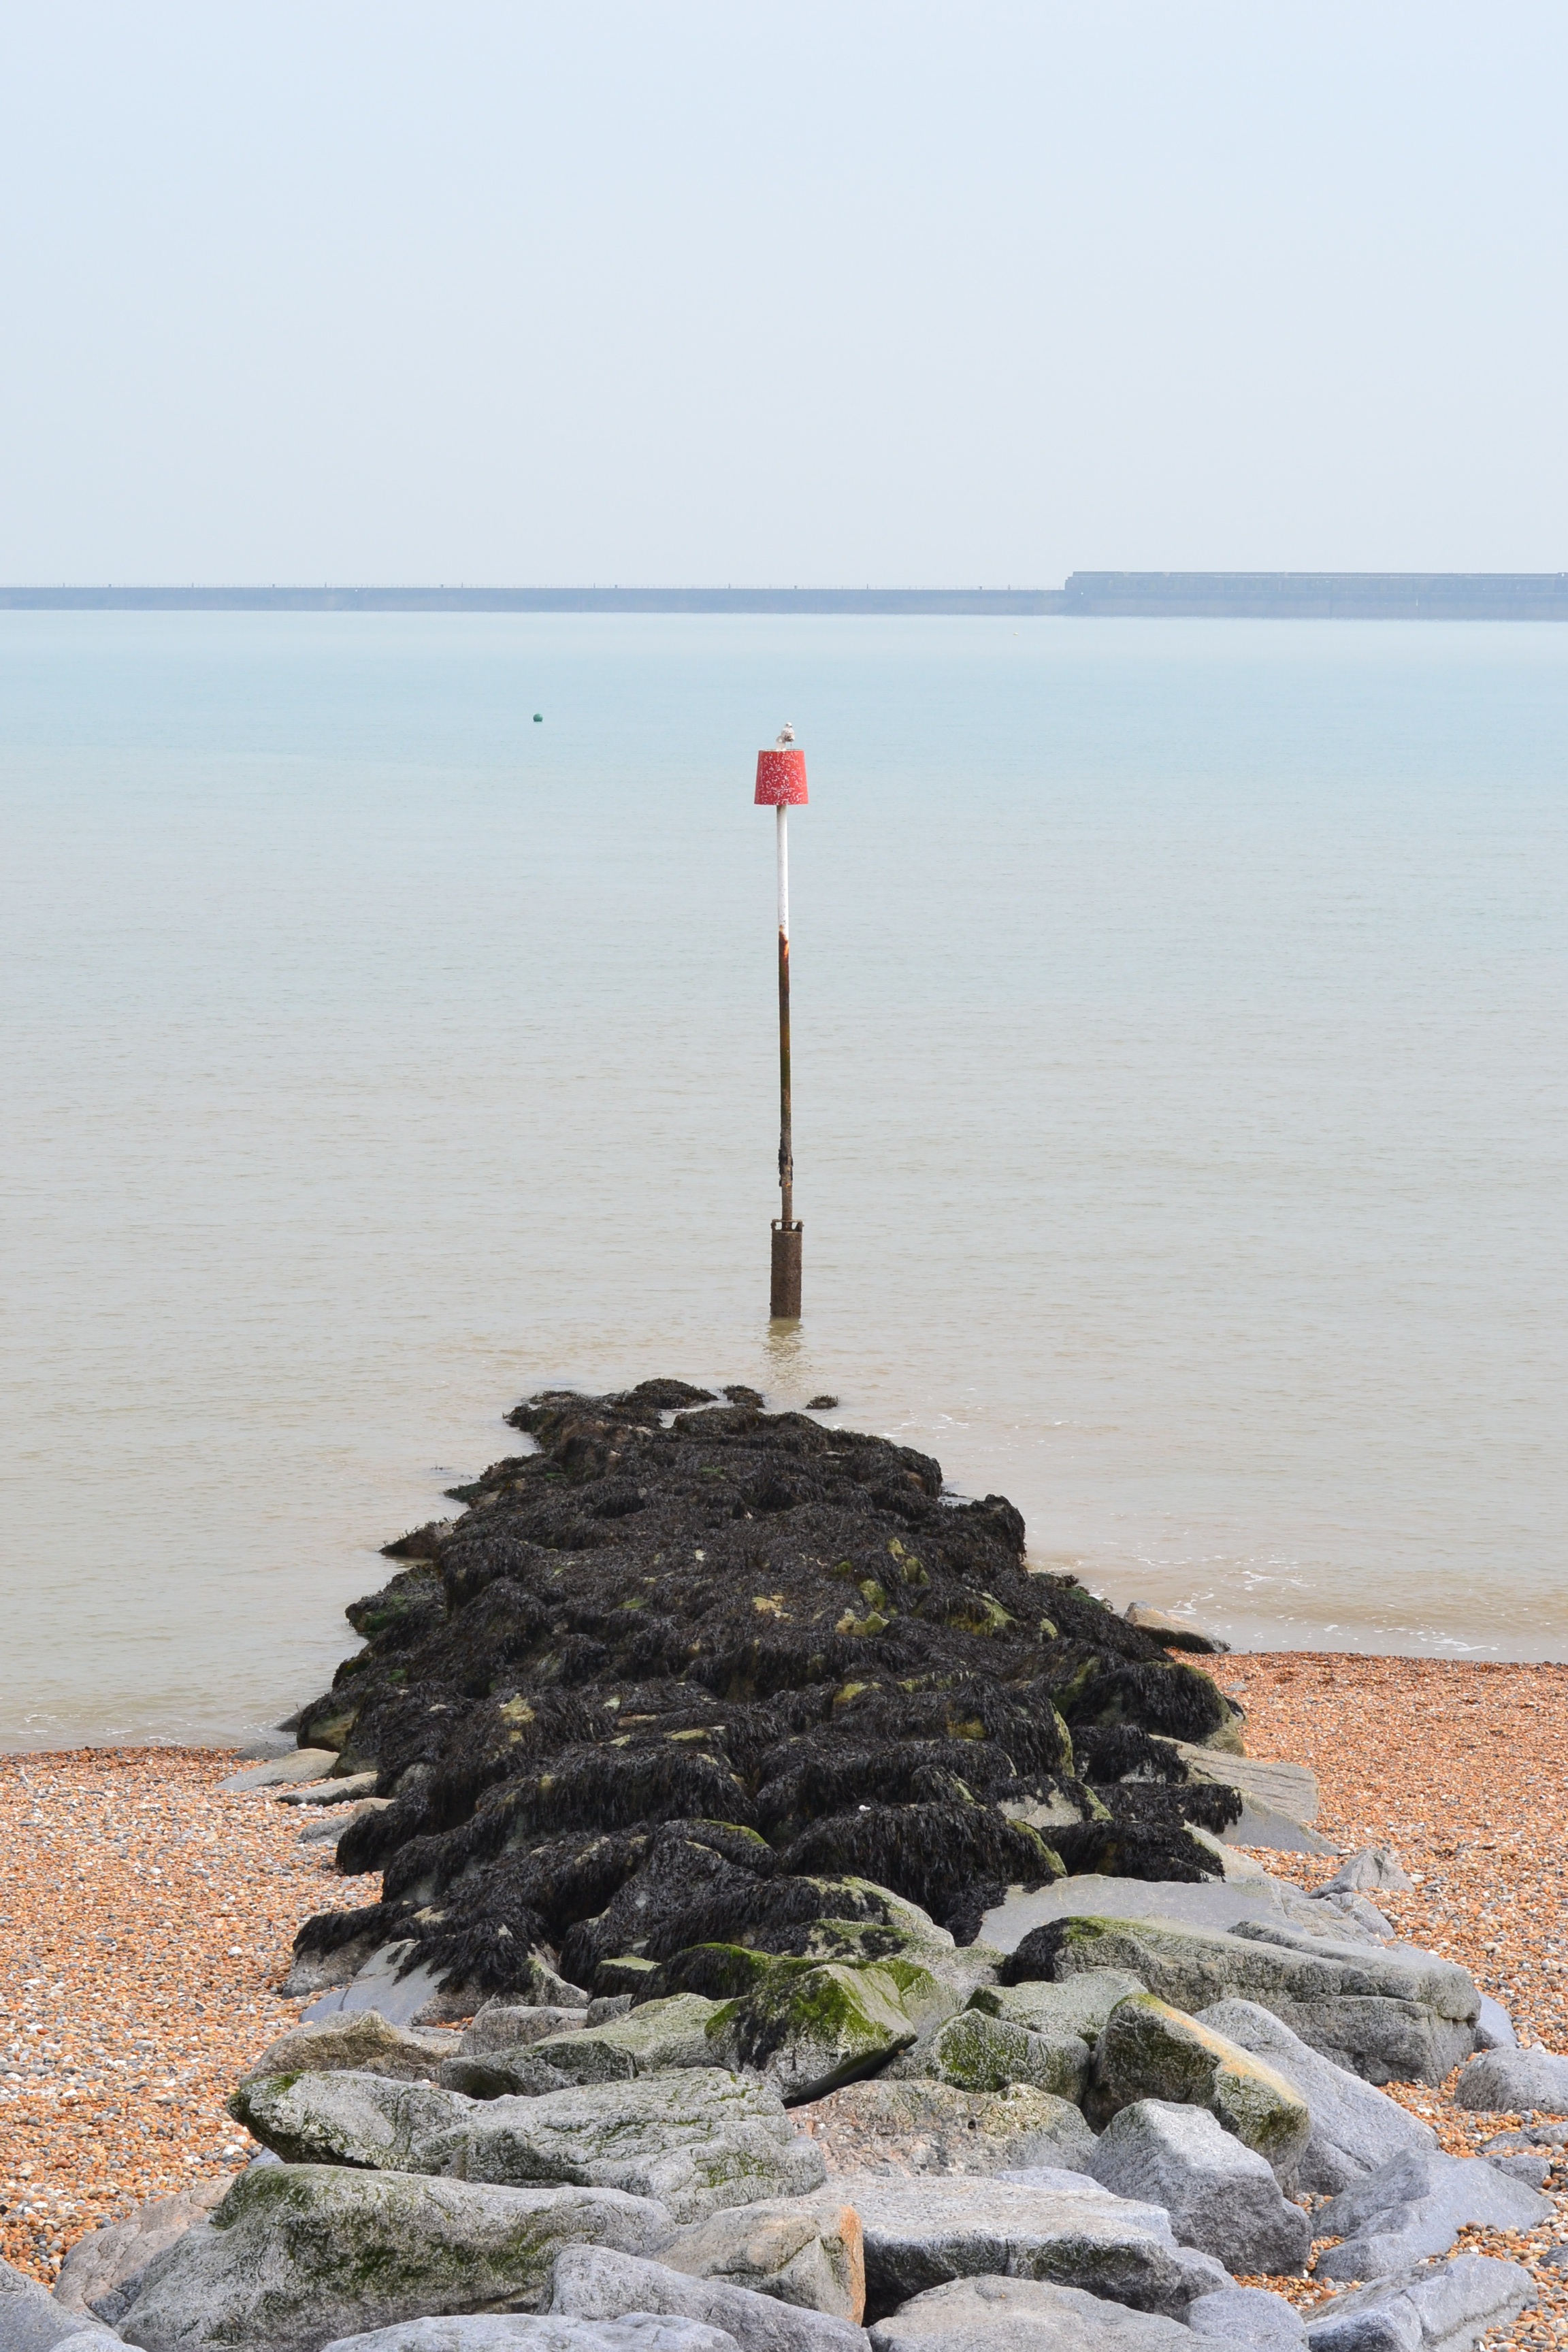
beach, landscape, sea, coast, water, sand, rock, ocean, shore, tower, bay, body of water, dover, breakwater, cape, port dover